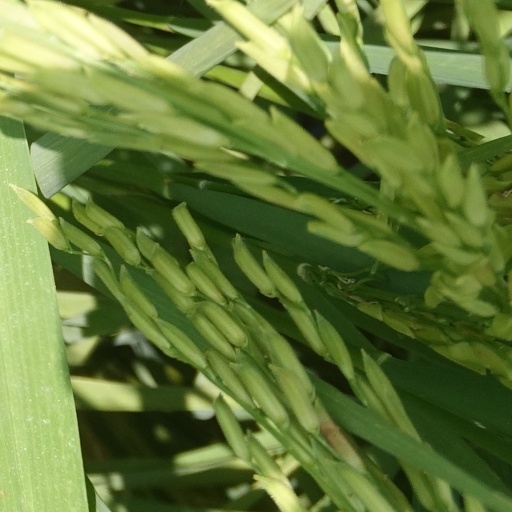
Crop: rice